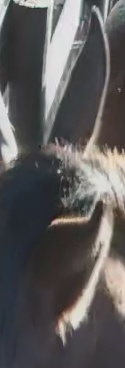
Face region: ears (position_of_ears)
Pain indicator: moderately_present